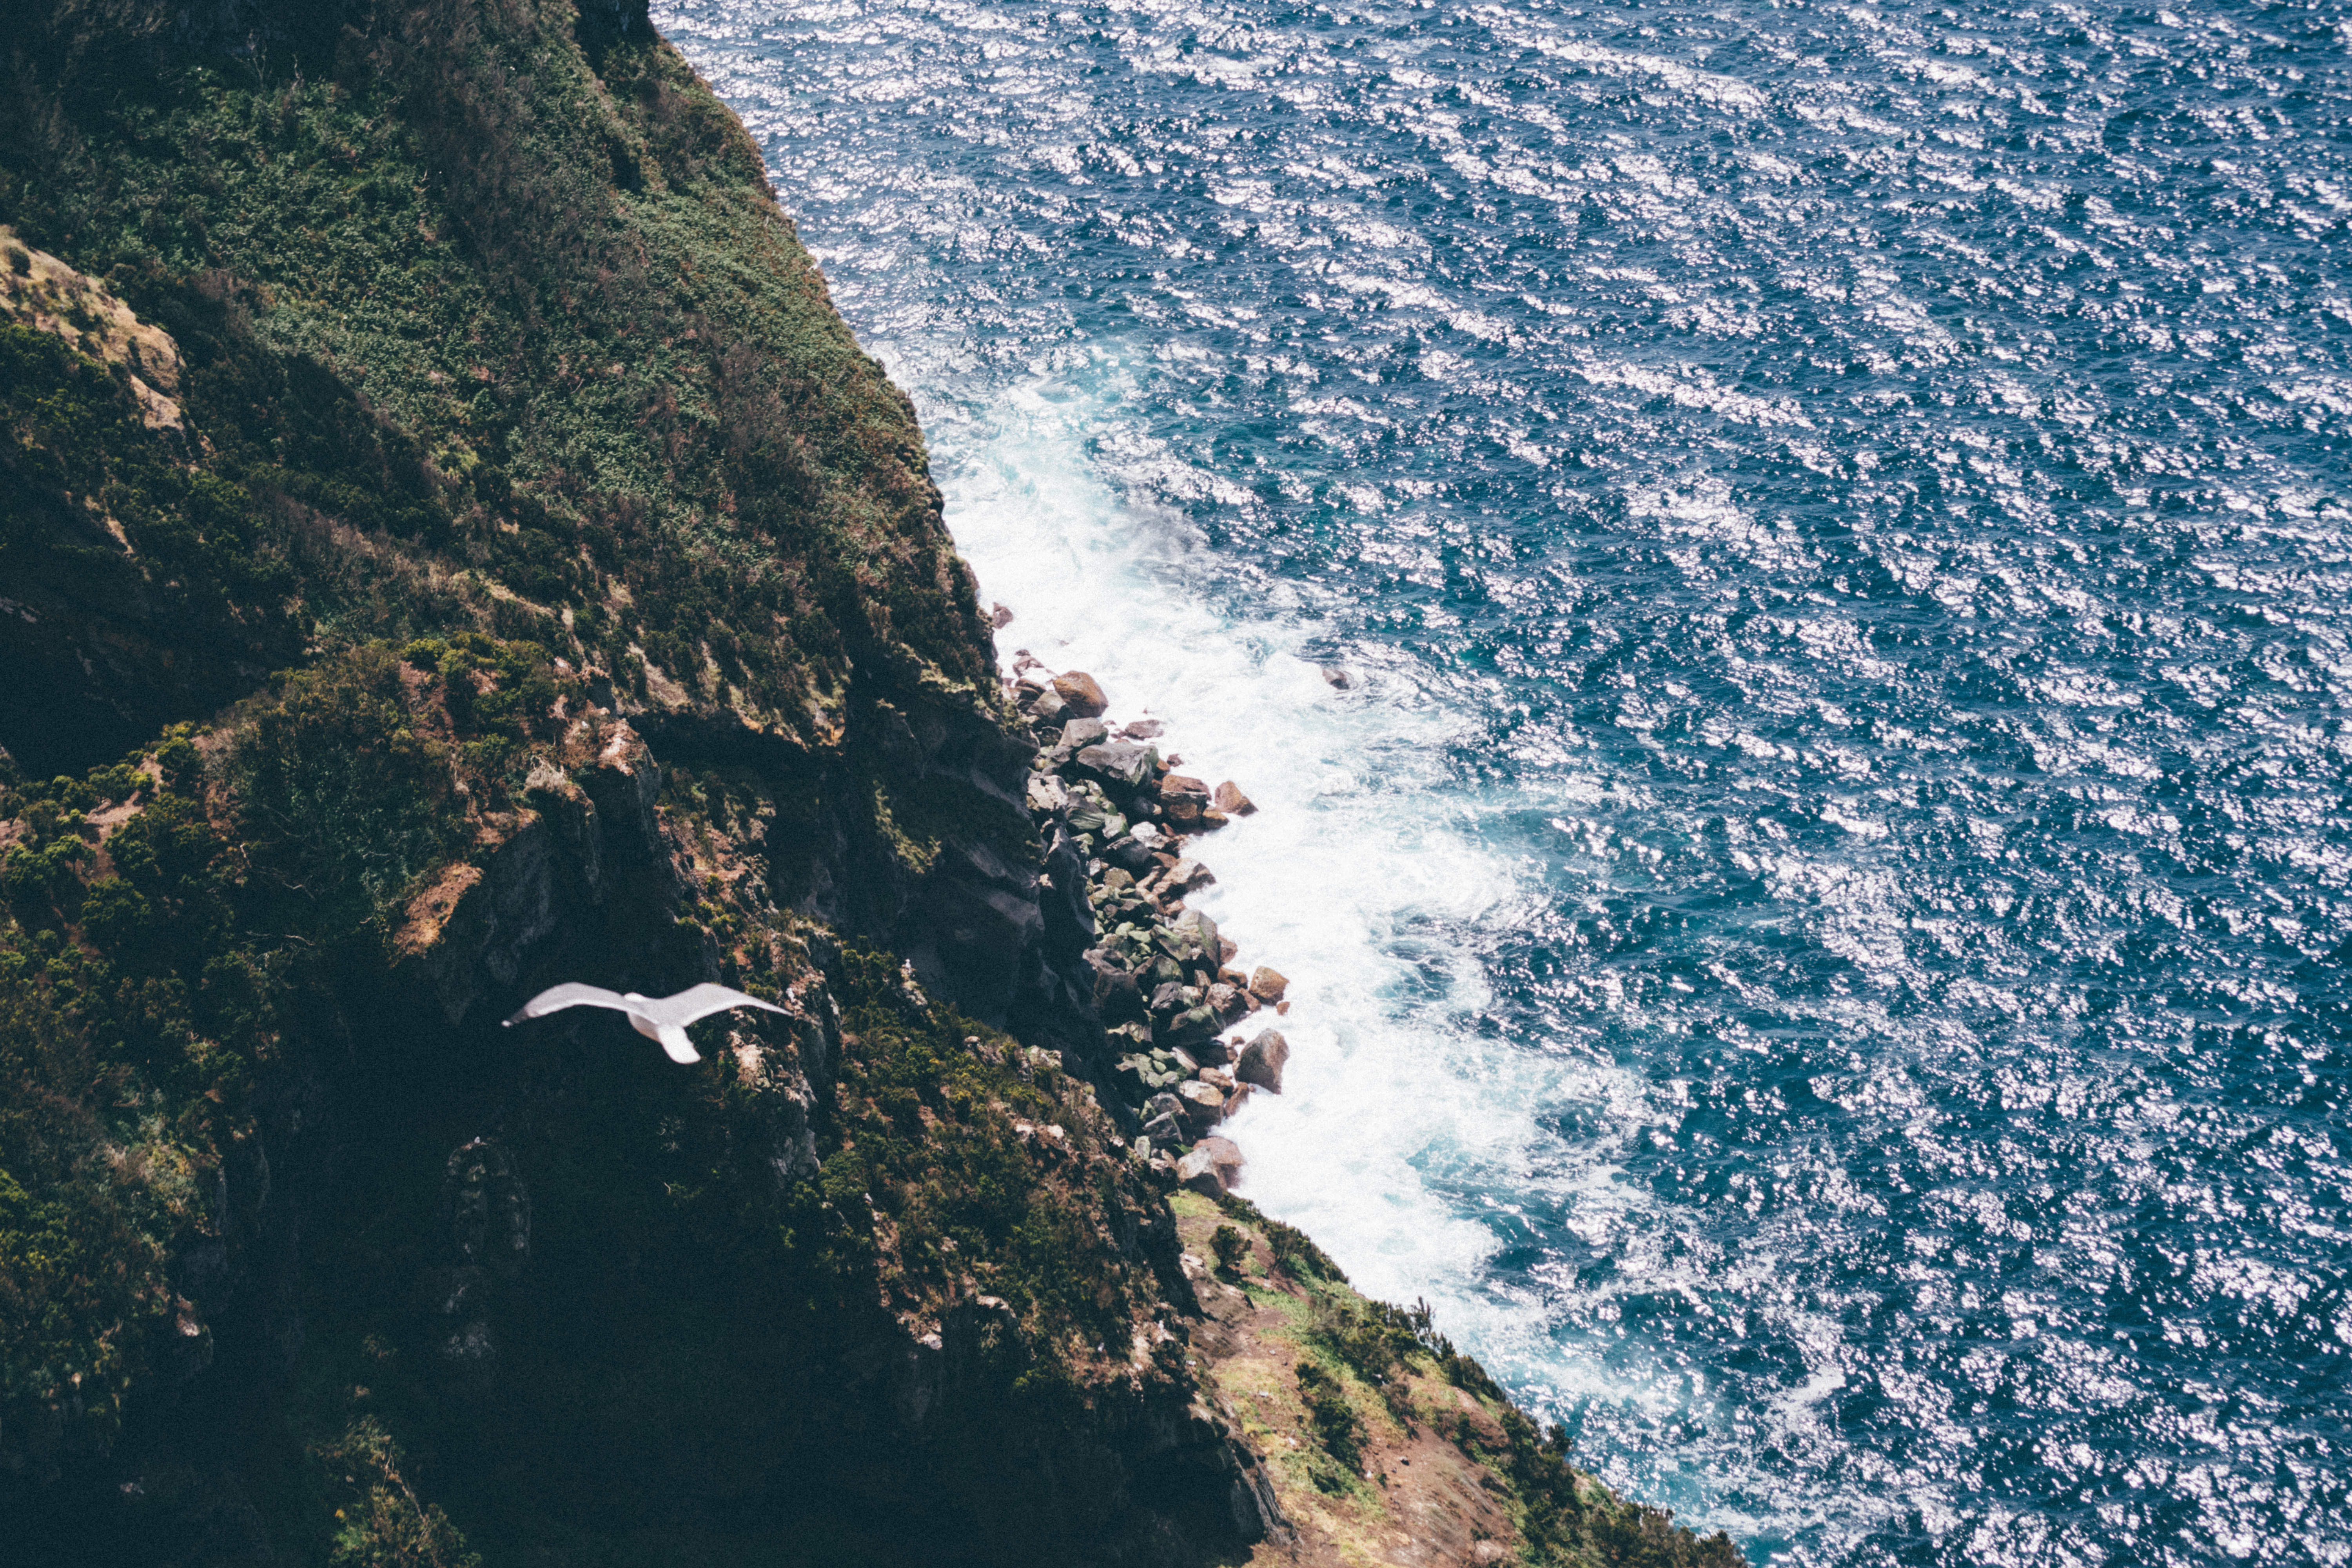
beach, landscape, sea, coast, water, rock, ocean, mountain, bird, shore, wave, river, flying, summer, travel, cliff, environment, scenic, bay, island, fjord, extreme sport, tourism, aerial, seashore, terrain, avian, body of water, trees, outdoors, waves, daylight, cape, landform, aerial photography, atmosphere of earth, geological phenomenon, wind wave, high angle shot